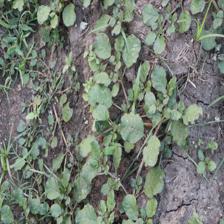
Label: BroadLeafWeed